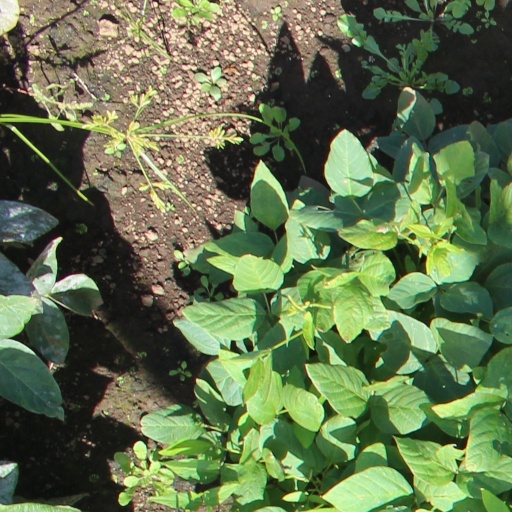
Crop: soybean